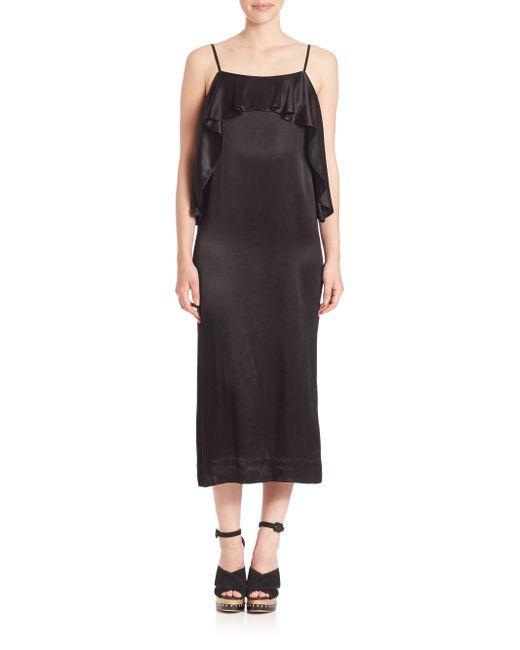
schwarzes langes Abendkleid, Spaghettiträger